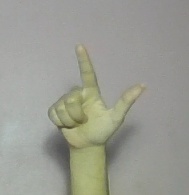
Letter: laam